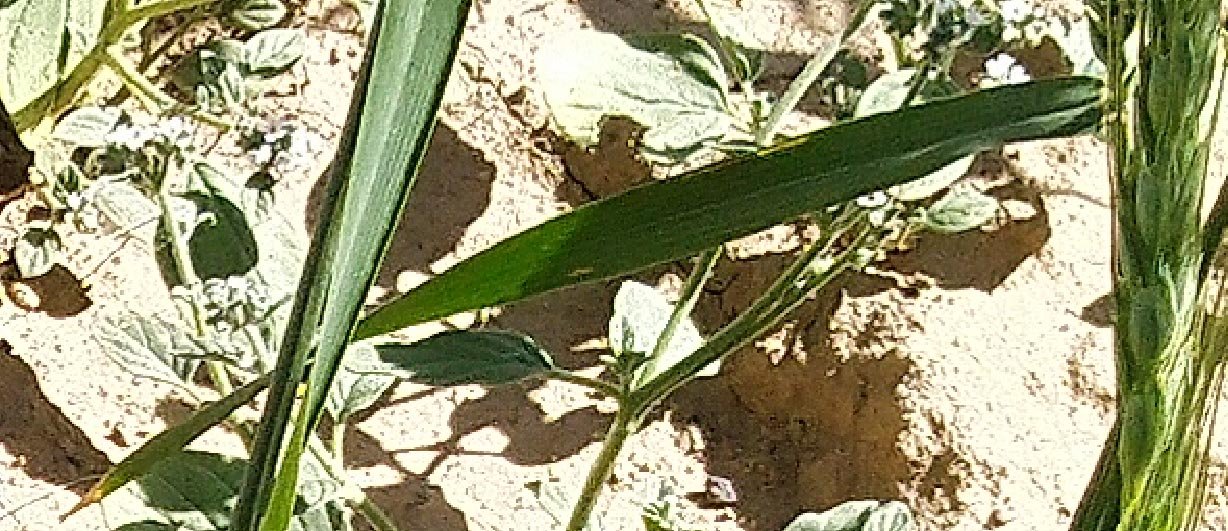
Label: Wheat___Healthy